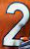
Number: 2